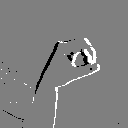
ASL letter: o